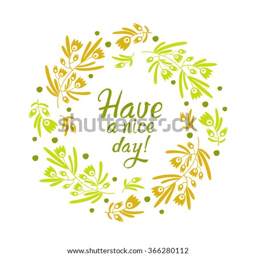
greeting card with a wreath of flowers and text : have a nice day !